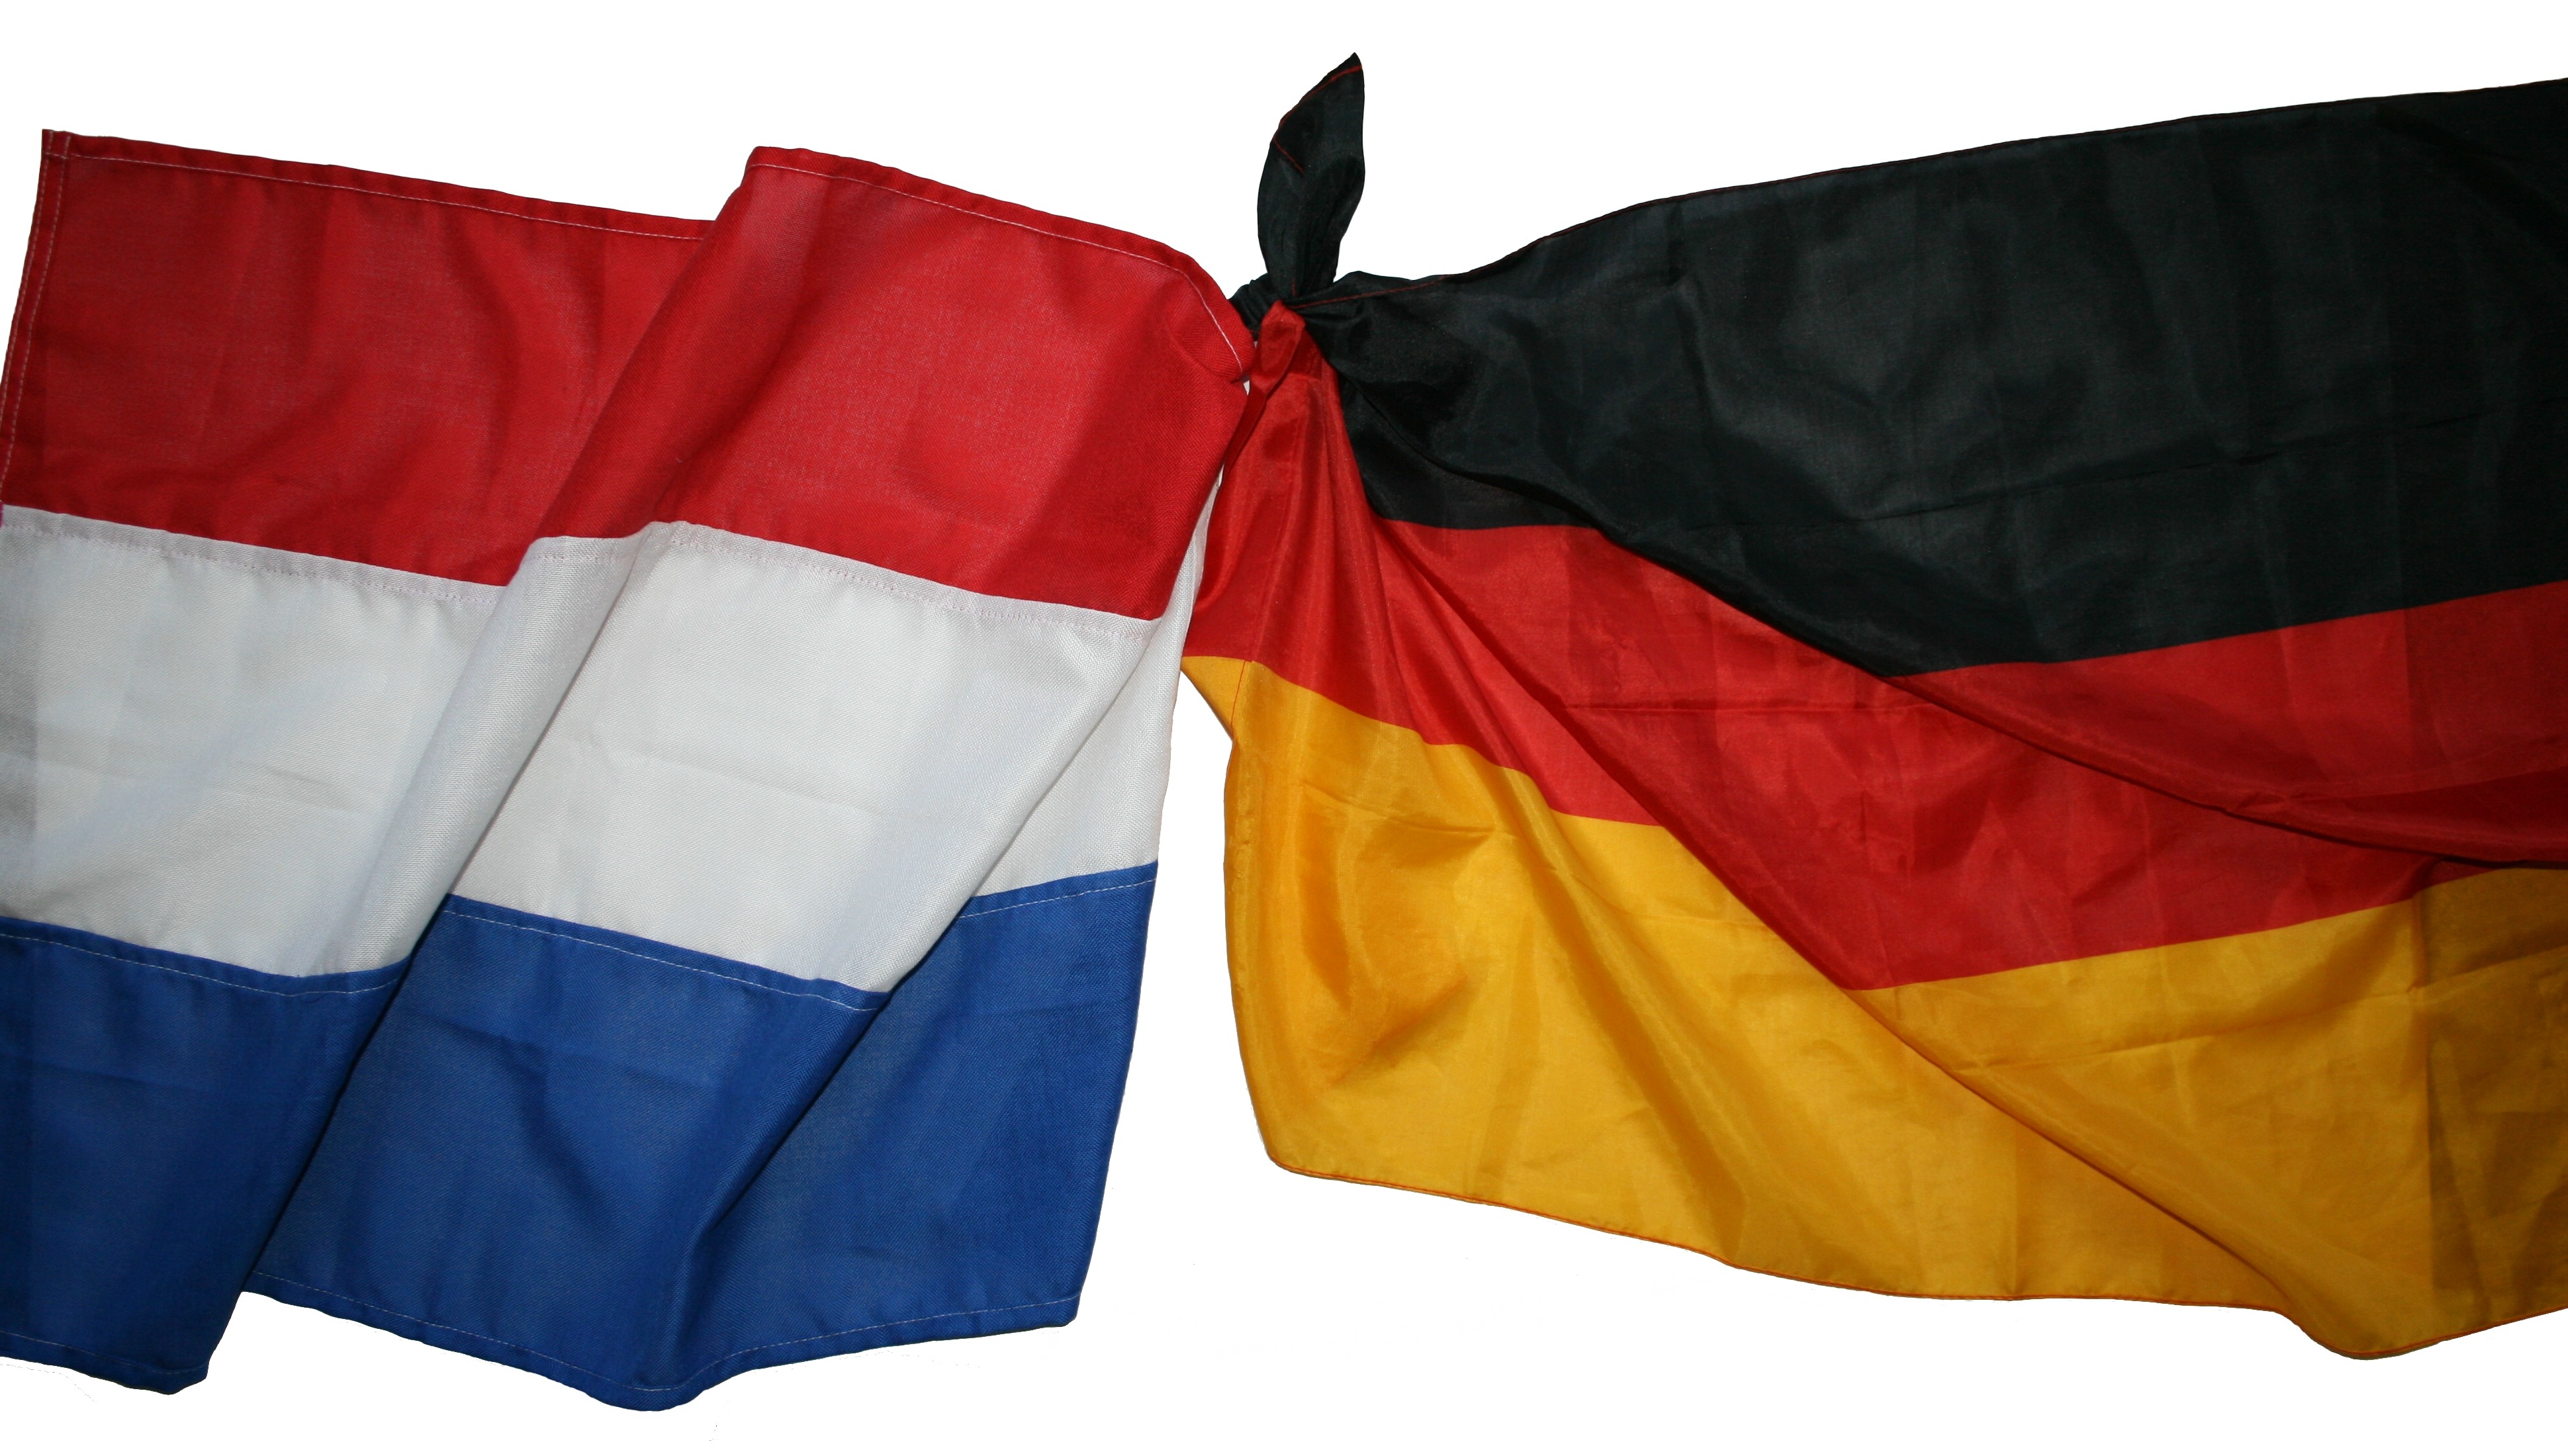
white, isolated, land, country, red, symbol, flag, blue, clothing, friendship, black, product, free, holland, netherlands, gold, flags, germany, briefs, underpants, german flag, dutch flag